Thomas Jeneary

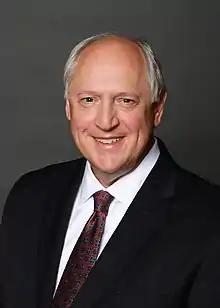
Jeneary in 2021

Thomas Michael Jeneary (born March 31, 1952) is a retired dentist and American politician in the state of Iowa. He was elected to the Iowa House of Representatives in 2018 and his term ended on January 8, 2023.